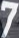
Number: 7